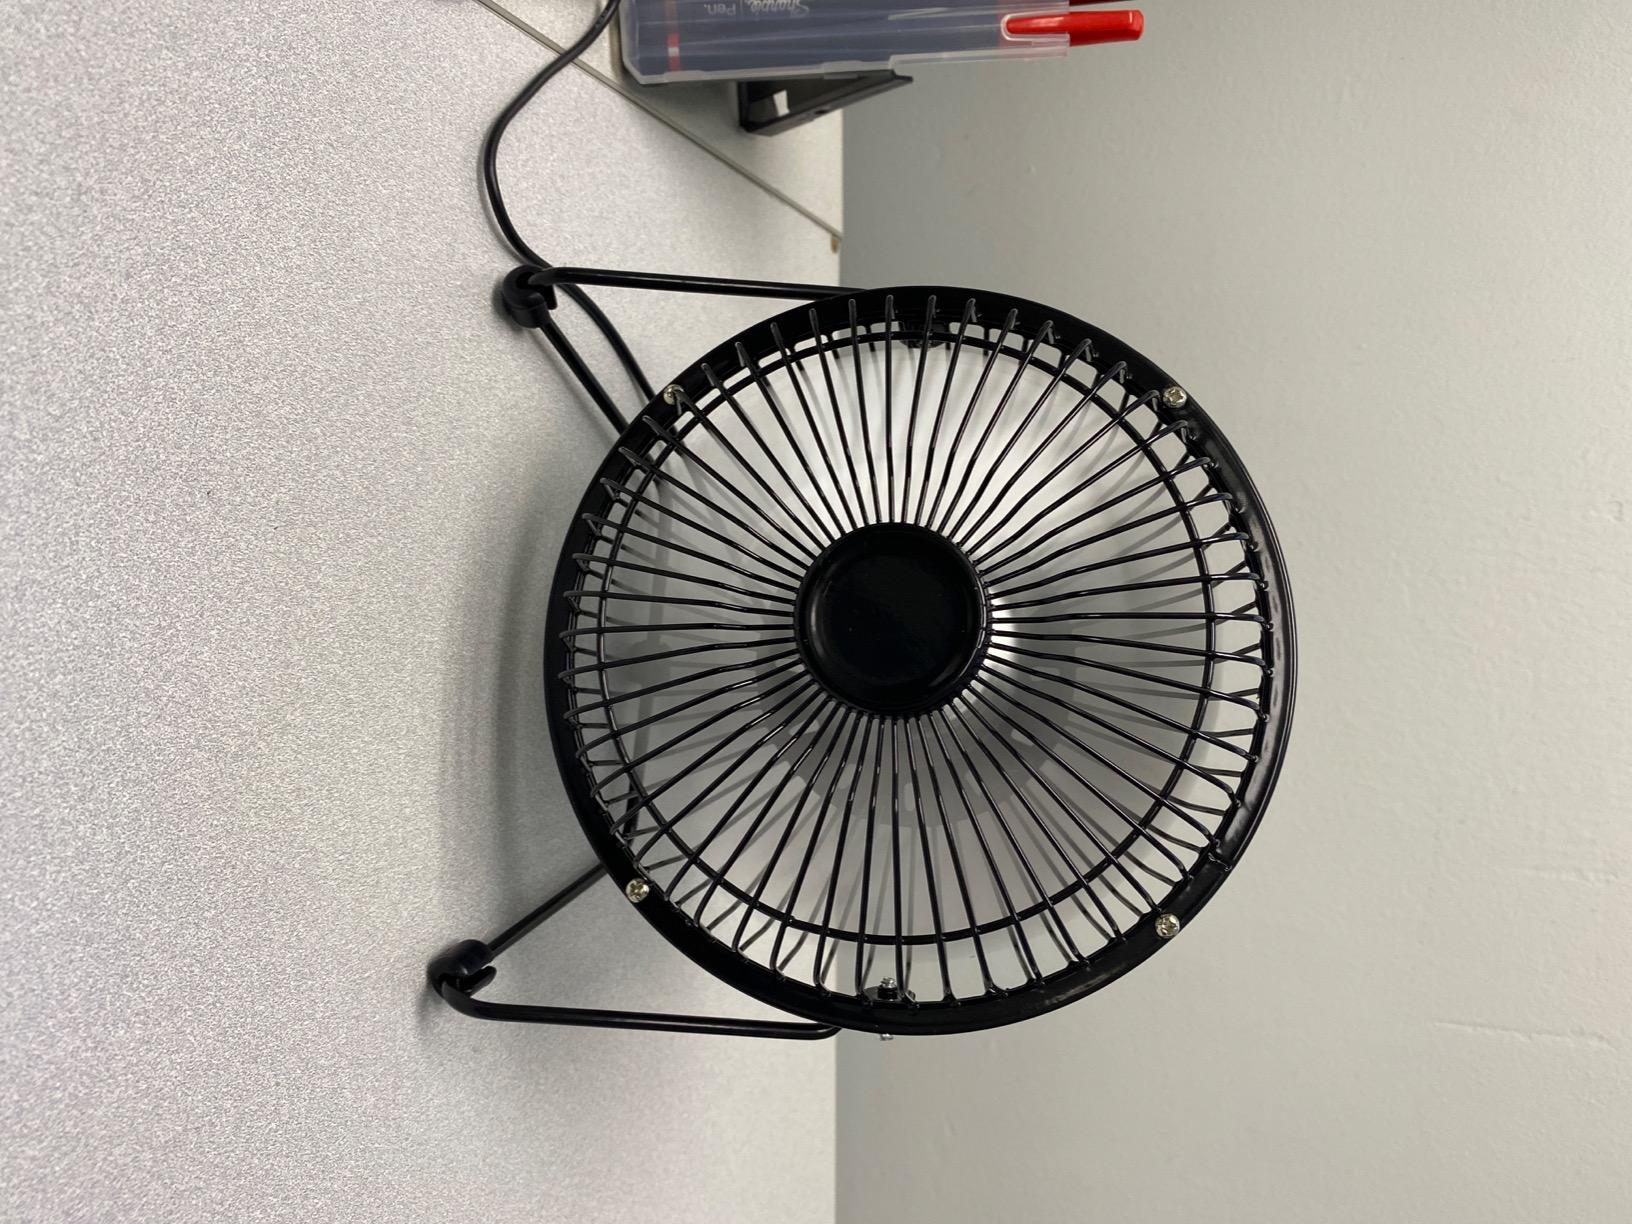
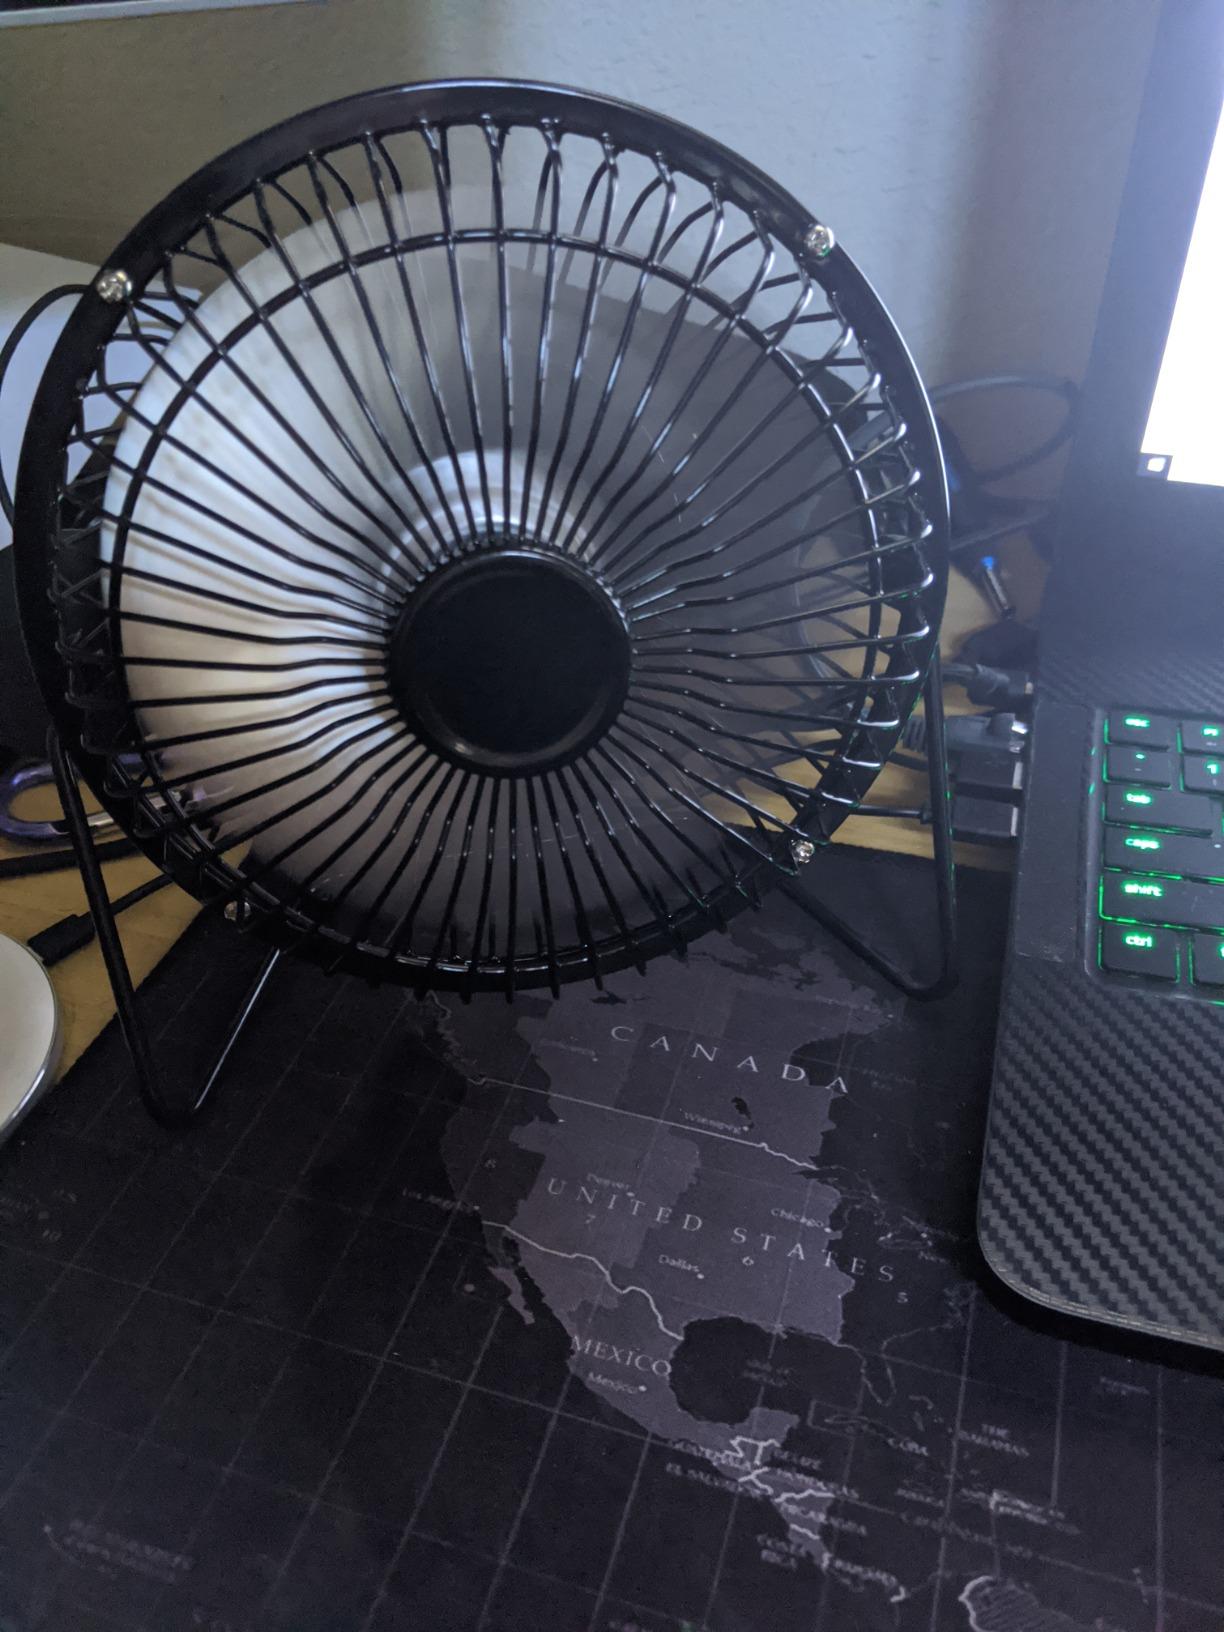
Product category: fan
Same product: yes